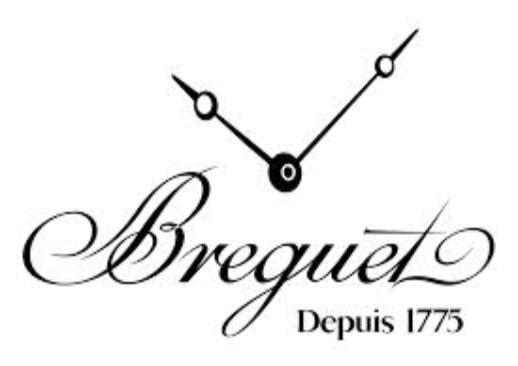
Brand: Breguet
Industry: Electronic